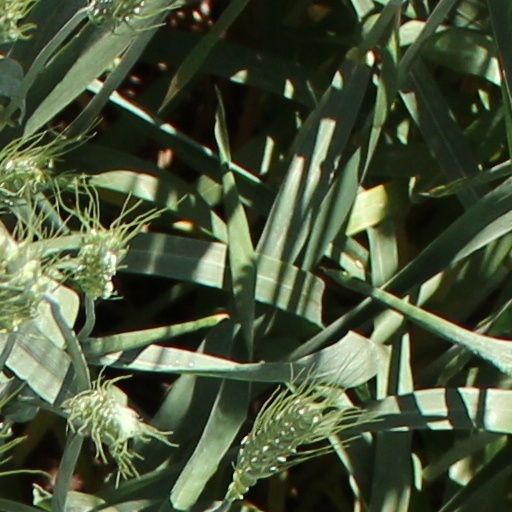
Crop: wheat